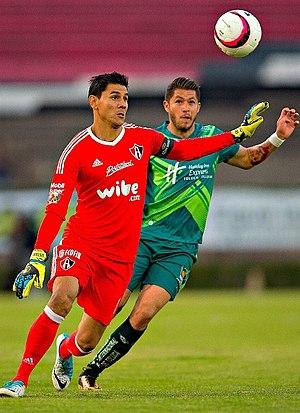
Óscar Alfredo Ustari, né le 3 juillet 1986 à Rivadavia, est un footballeur argentin qui évolue au poste de gardien de but au CF Pachuca.